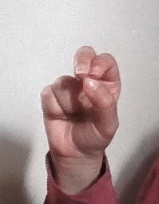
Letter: gaaf